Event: Nepal Earthquake
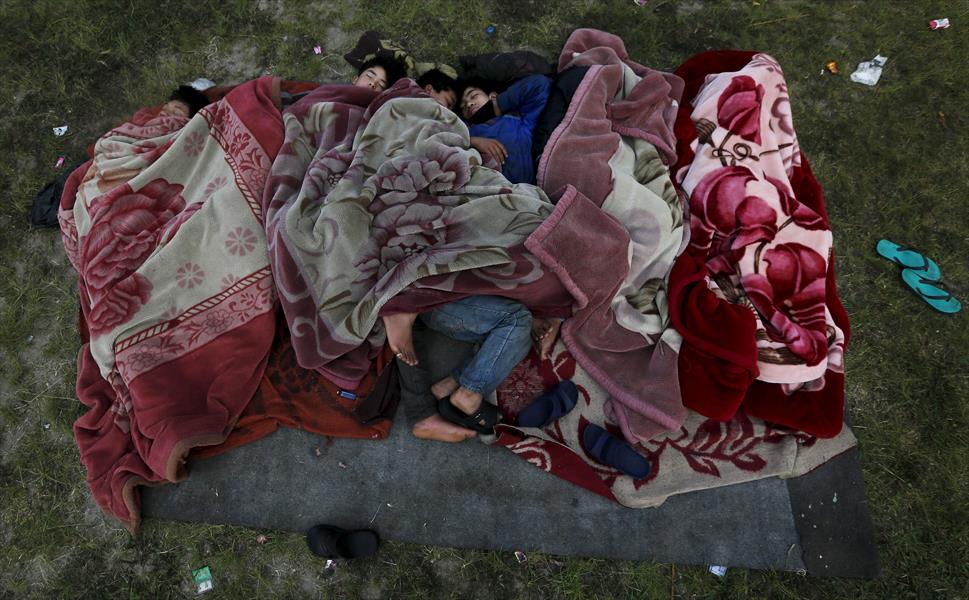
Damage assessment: no_damage